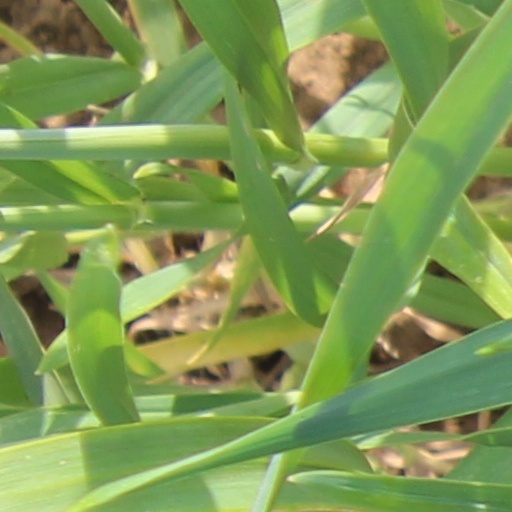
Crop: wheat